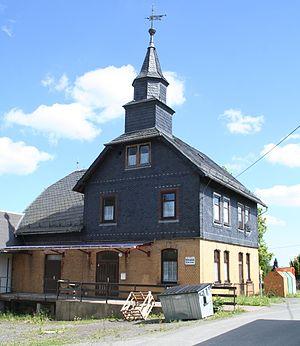
Schlegel est une municipalité allemande du land de Thuringe, dans l'arrondissement de Saale-Orla, au centre de l'Allemagne. En 2015, sa population est de 325 habitants.